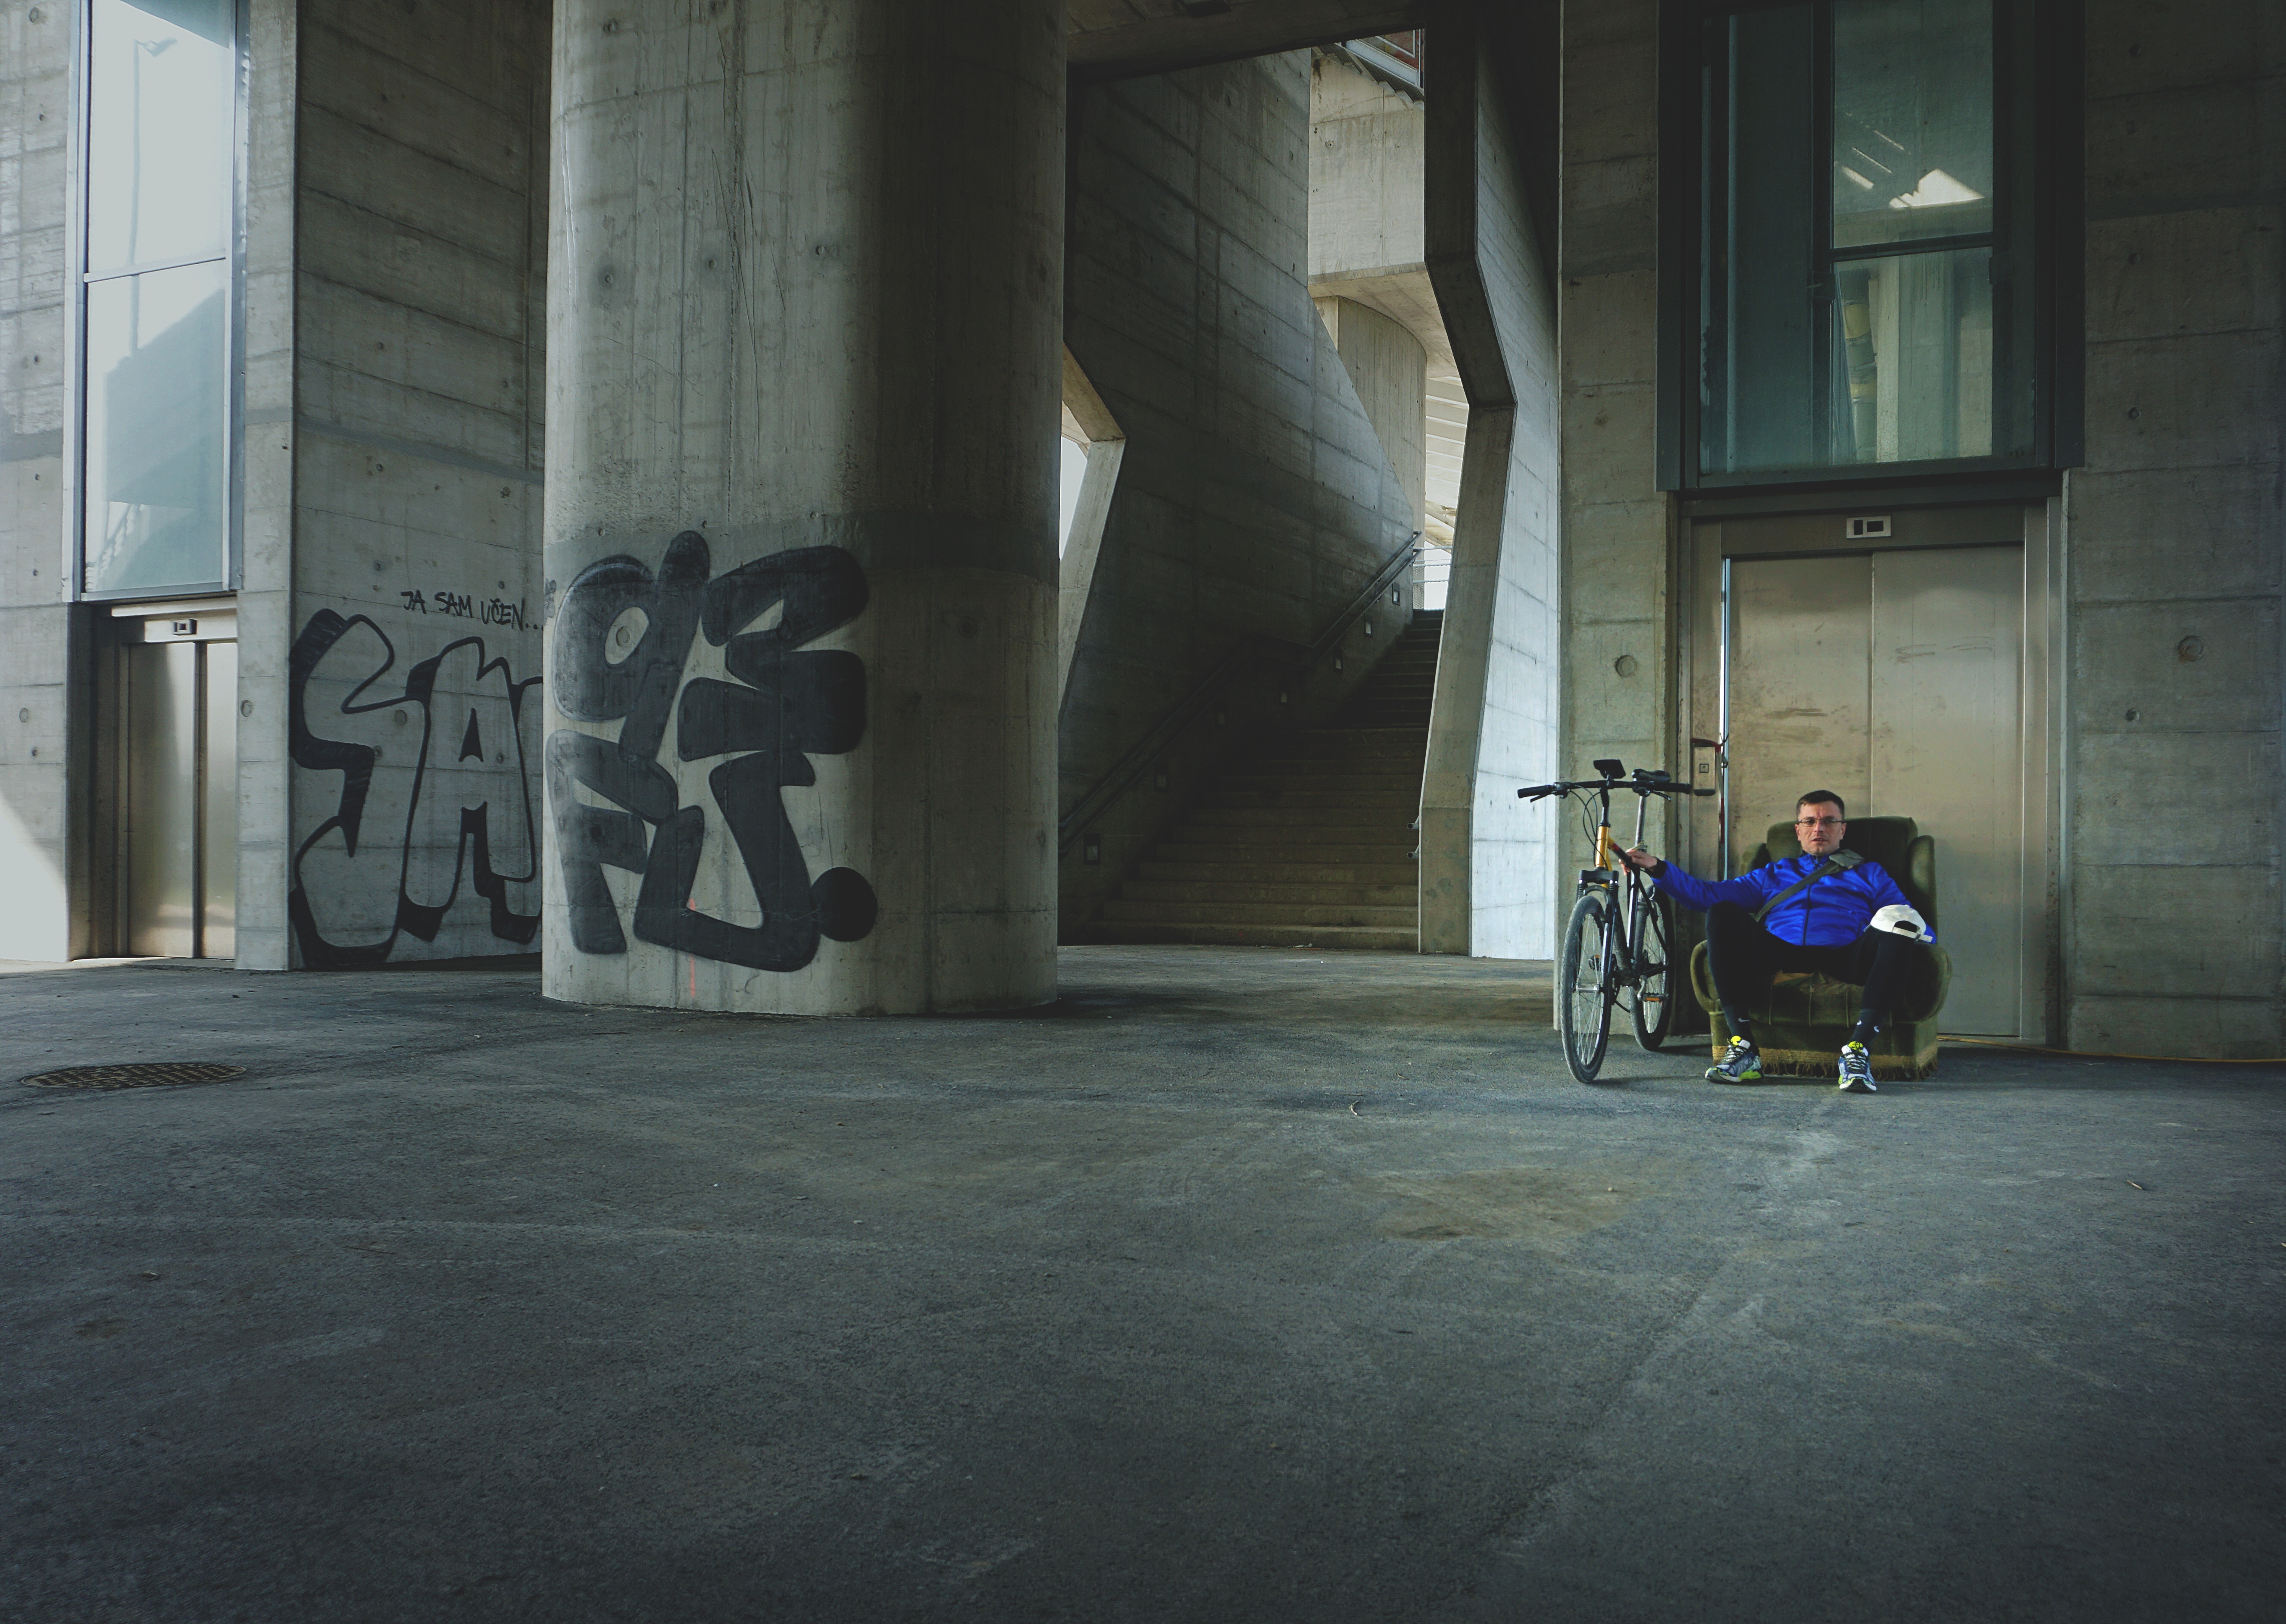
road, street, wall, color, darkness, art, infrastructure, screenshot, urban area